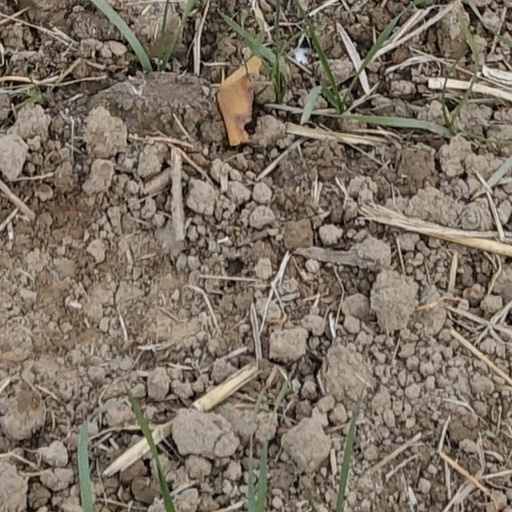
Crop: wheat